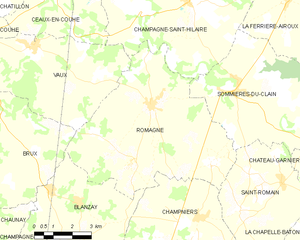
Carte des communes françaises Romagne
Romagne est une commune du Centre-ouest de la France, située dans le département de la Vienne.